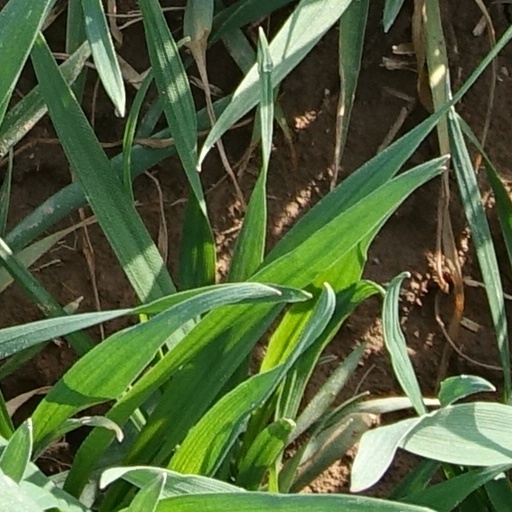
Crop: wheat